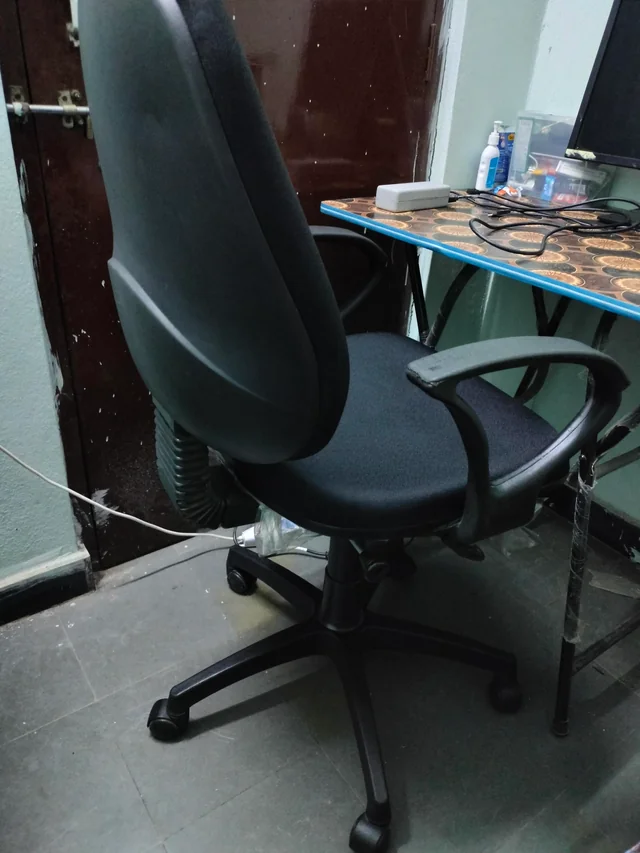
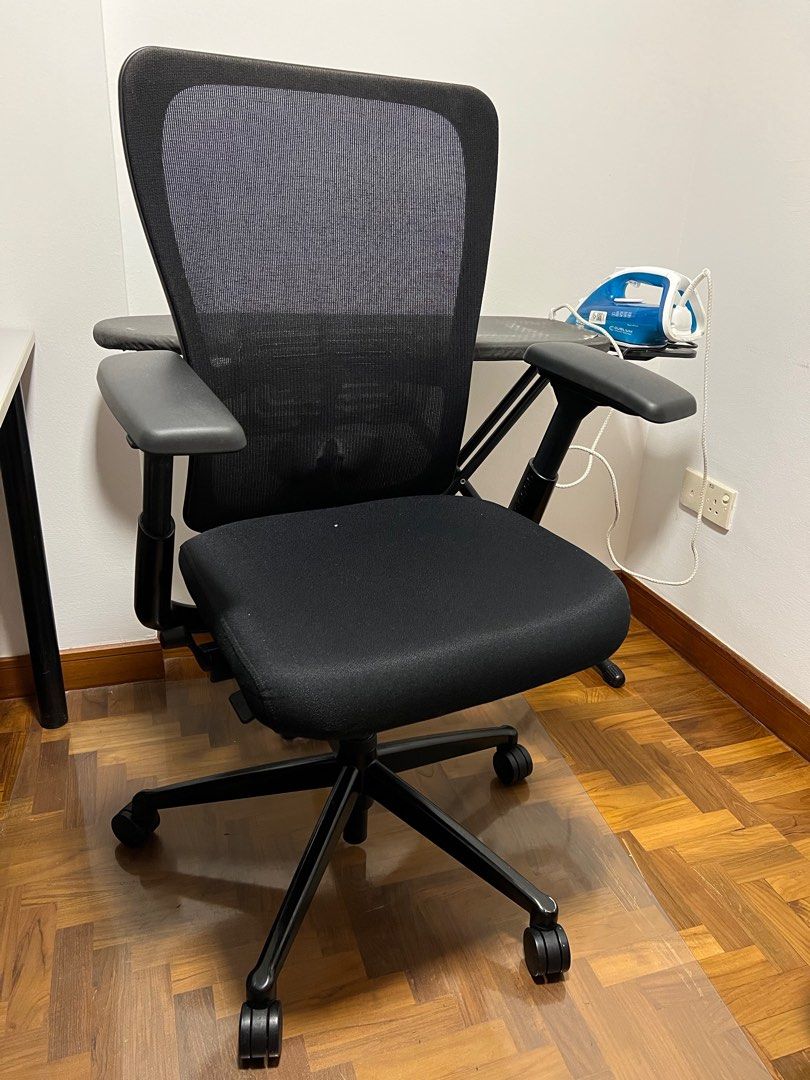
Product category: items_chair
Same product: no